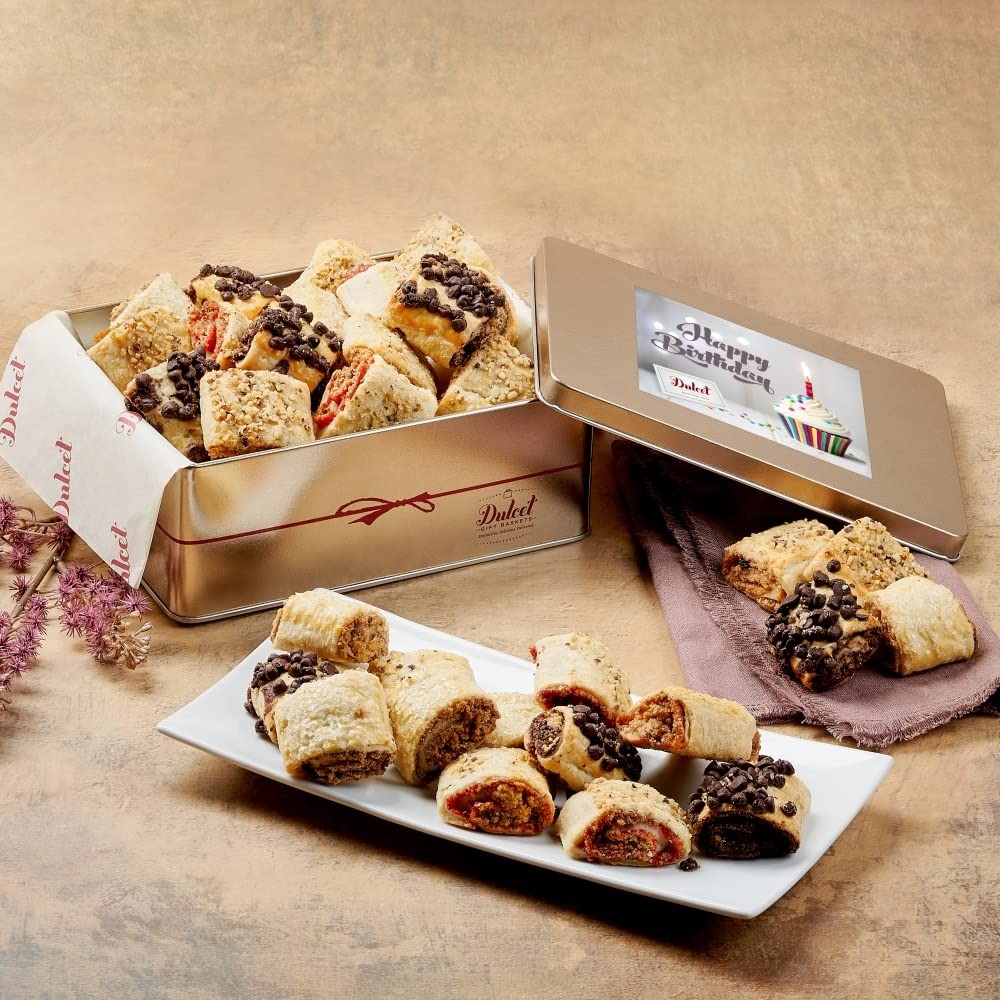
Item Name: Birthday Gift Baskets, Birthday Gifts For Sister, for Mom, Dad, College Student, Friends, Co-worker, Food Gifts By Dulcet Gift Baskets
Bullet Point 1: GOURMET FRESHNESS: Dulcet Gift Baskets takes the utmost care to ensure our customers great tasting freshly baked goods.
Bullet Point 2: DULCET GIFT BASKETS vs. OTHER GIFT BASKETS: You don't want your friend, family member, or loved one to receive melted chocalates, crushed food, old and stale food. This is what happens with many other gift baskets that aren't properly stored or preserved. All Dulcet Gift Baskets are kept in our facility in cold storage units until shipped. Let your loved one taste and smell the love with freshly preserved gourmet baked foods.
Bullet Point 3: BIRTHDAY GIFT BASKETS - THE MOST ADDICTIVE FILLED BOX EVER: Our reusable tin box is a great gift full of flavor. The gift is filled with the perfect bite-sized treats; 4 Flavors of Rugelah in Chocolate Chip, Raspberry, Cinnamon Sugar, and/or Apricot fillings are enrobed in the most delectable pastry dough. Gift features 2 lb. assorted Rugelah, simply addictive!
Bullet Point 4: OUTRAGEOUSLY DELICIOUS: There is no resisting rugelah, especially ours! They arrive fresh, buttery, soft with just the right amount of sweetness. Bursting with unique flavors, we guarantee the world's finest, most decadent, and best-tasting rugelah. Arrives all wrapped up in a reusable tin and adorned with a "Happy Birthday" sticker, ready to be shared or treat yourself.
Bullet Point 5: FOR ALL AGES! If you’re seeking the ideal birthday gift; for someone special and dear to you, then this is for you! Beautiful, classic, and delicious! These cookies will bring light, joy, and a taste of heaven to your loved ones. The perfect birthday gift for every age; Mom, Dad, Friend, Son, Daughter, Sister, Brother, or any special person in your life.
Bullet Point 6: FRESHNESS: Our goal is to bring you the very best in quality and design. Each Dulcet pastry is individually wrapped to ensure the utmost freshness. All of our amazing pastries are Kosher- OU D Certified. We have the right to change Products and Flavors upon availability for equal valued products.
Bullet Point 7: SATISFACTION: We love our gift basket so much, and we’re sure you will feel the same. What are you waiting for? Buy us with confidence!
Product Description: <p><b>EXPECT THE ELEGANCE & QUALITY WE ARE KNOWN FOR:</b></p> <p>At Dulcet, we have high standards, with quality and freshness being our key ingredient. The rugelach arrive individually wrapped and are guaranteed to be baked the same week as shipped.</p> <p><b>BAKED TO PERFECTION:</b></p> <p>Bursting with unique flavors, these fragrant little pinwheels will score a direct hit to your sweet spot! They’ll be gone before you know it. Our chocolate chip rugelach has a secret blend of chocolate melted thought the pastry – a true chocolate lovers dream. The raspberry, cinnamon and apricot rugelach are bursting with a sweet flavor, they have crusty outsides giving way to tender insides.</p> <p><b>BONUS!</b></p> <p>At Dulcet, we always like to add a “little something extra” to enhance your “gift giving” we now offer the option of a personalized gift message on a gift card to make your gift more unique and personal.</p> <p><b>OUR COMMITMENT TO EXCELLENCE:</b></p> <p>As with all of our products, we stand behind them their craftsmanship and quality, our customers will always receive the service they deserve. Buy us with confidence!</p> Moist, delicious & filled with a bursting raspberry flavor, the middle parts melt in your mouth and the crumbly topping adds a creamy, crispy texture to your eating experience! Indulge
Value: 1.0
Unit: Count

Price: 69.99